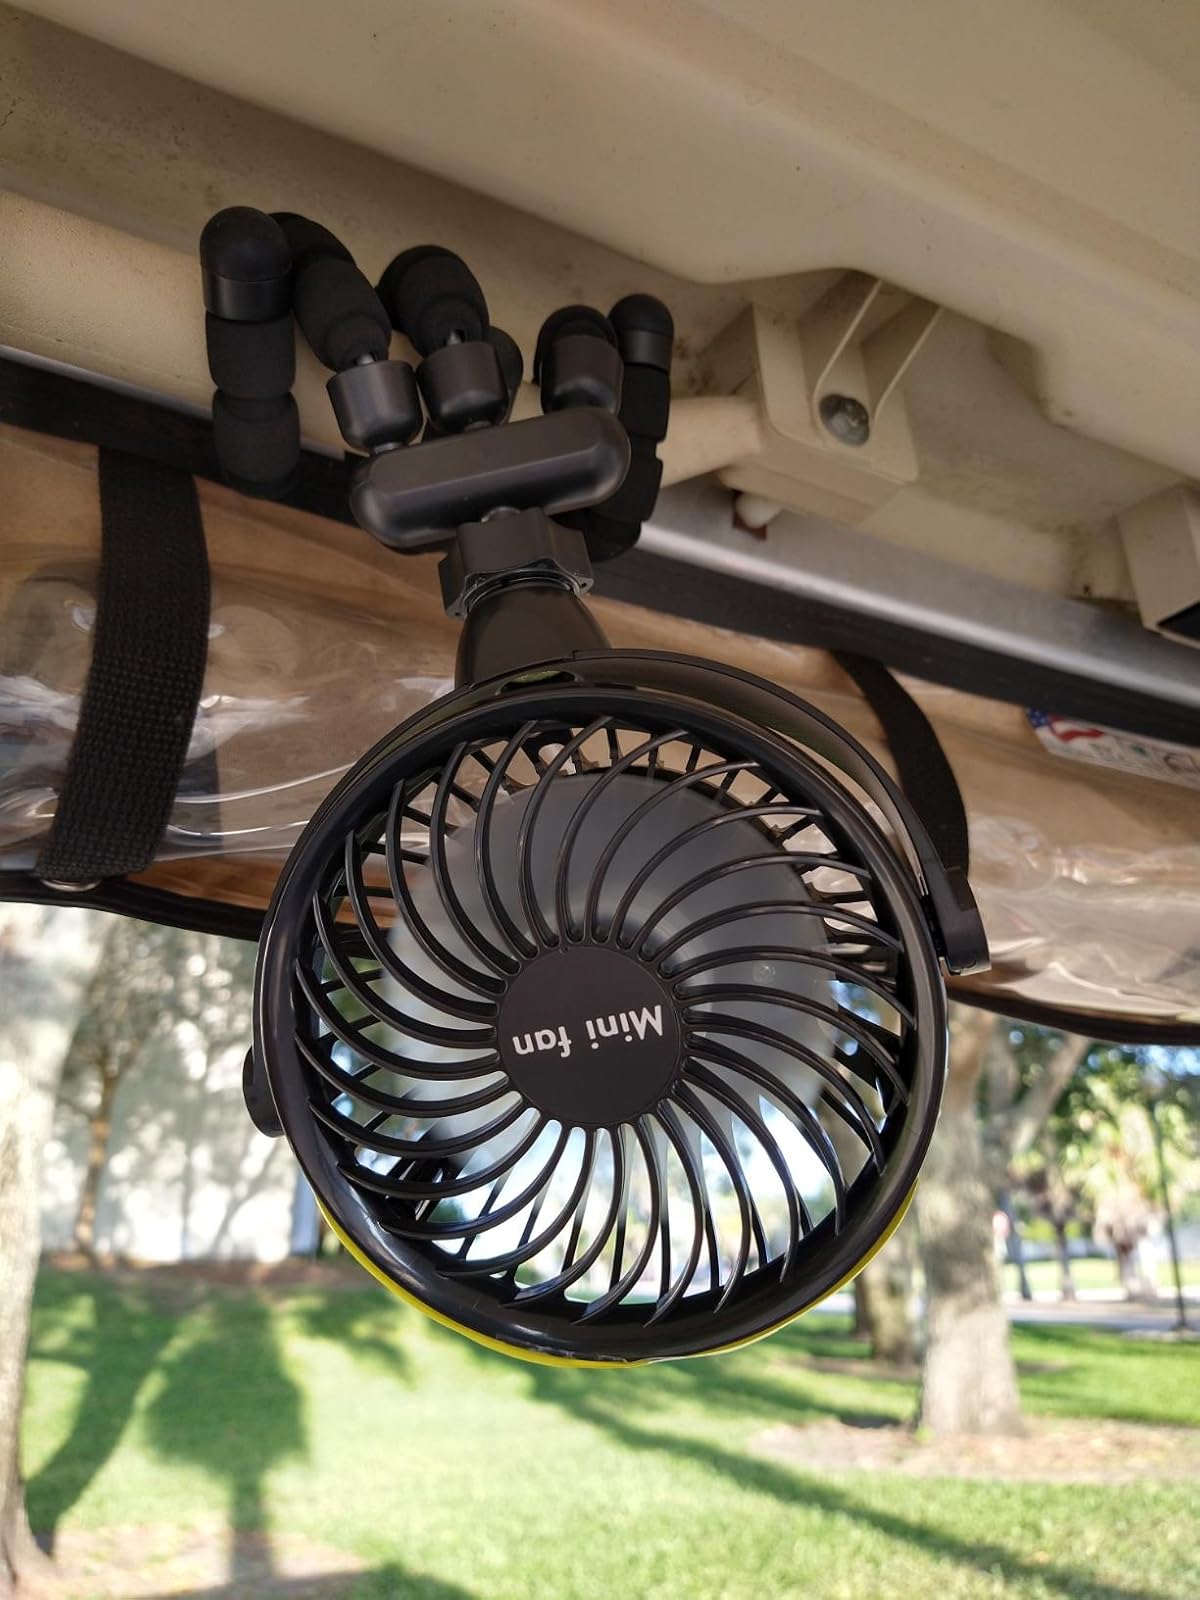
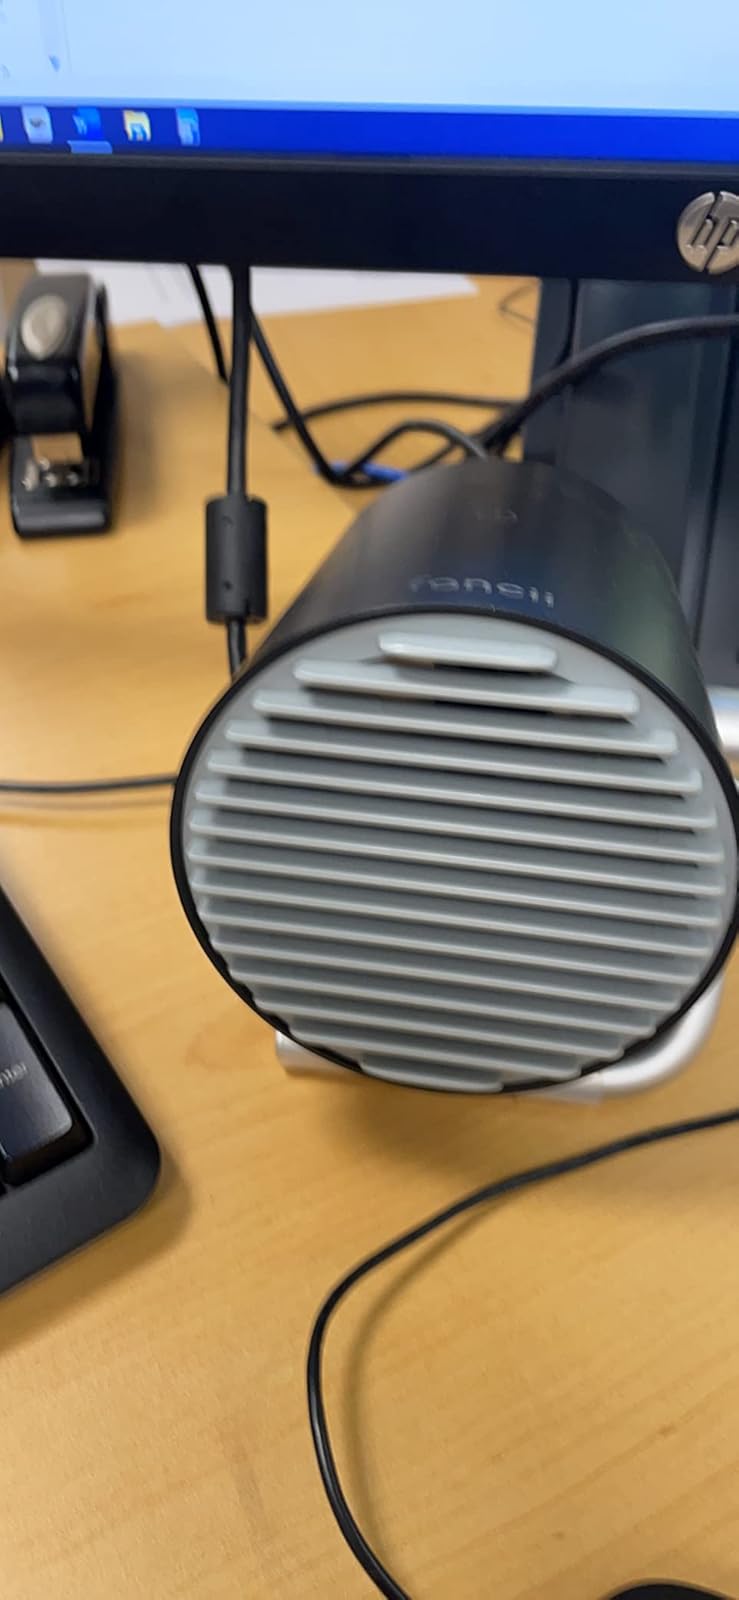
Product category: fan
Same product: no